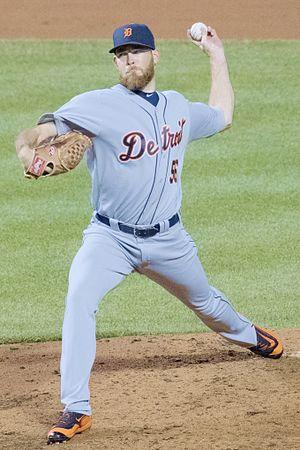
Kyle Ryan est un lanceur gaucher des Ligues majeures de baseball jouant avec les Tigers de Détroit.